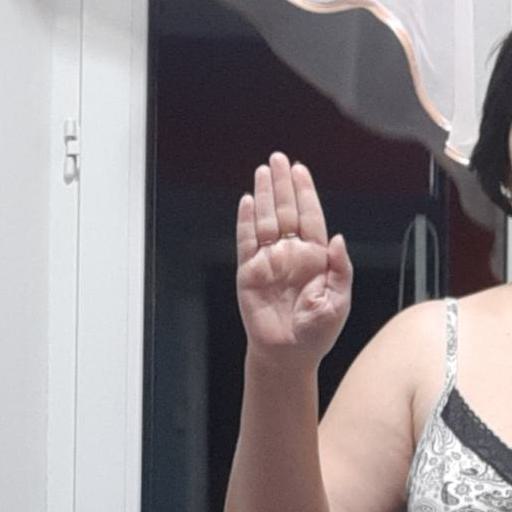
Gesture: stop